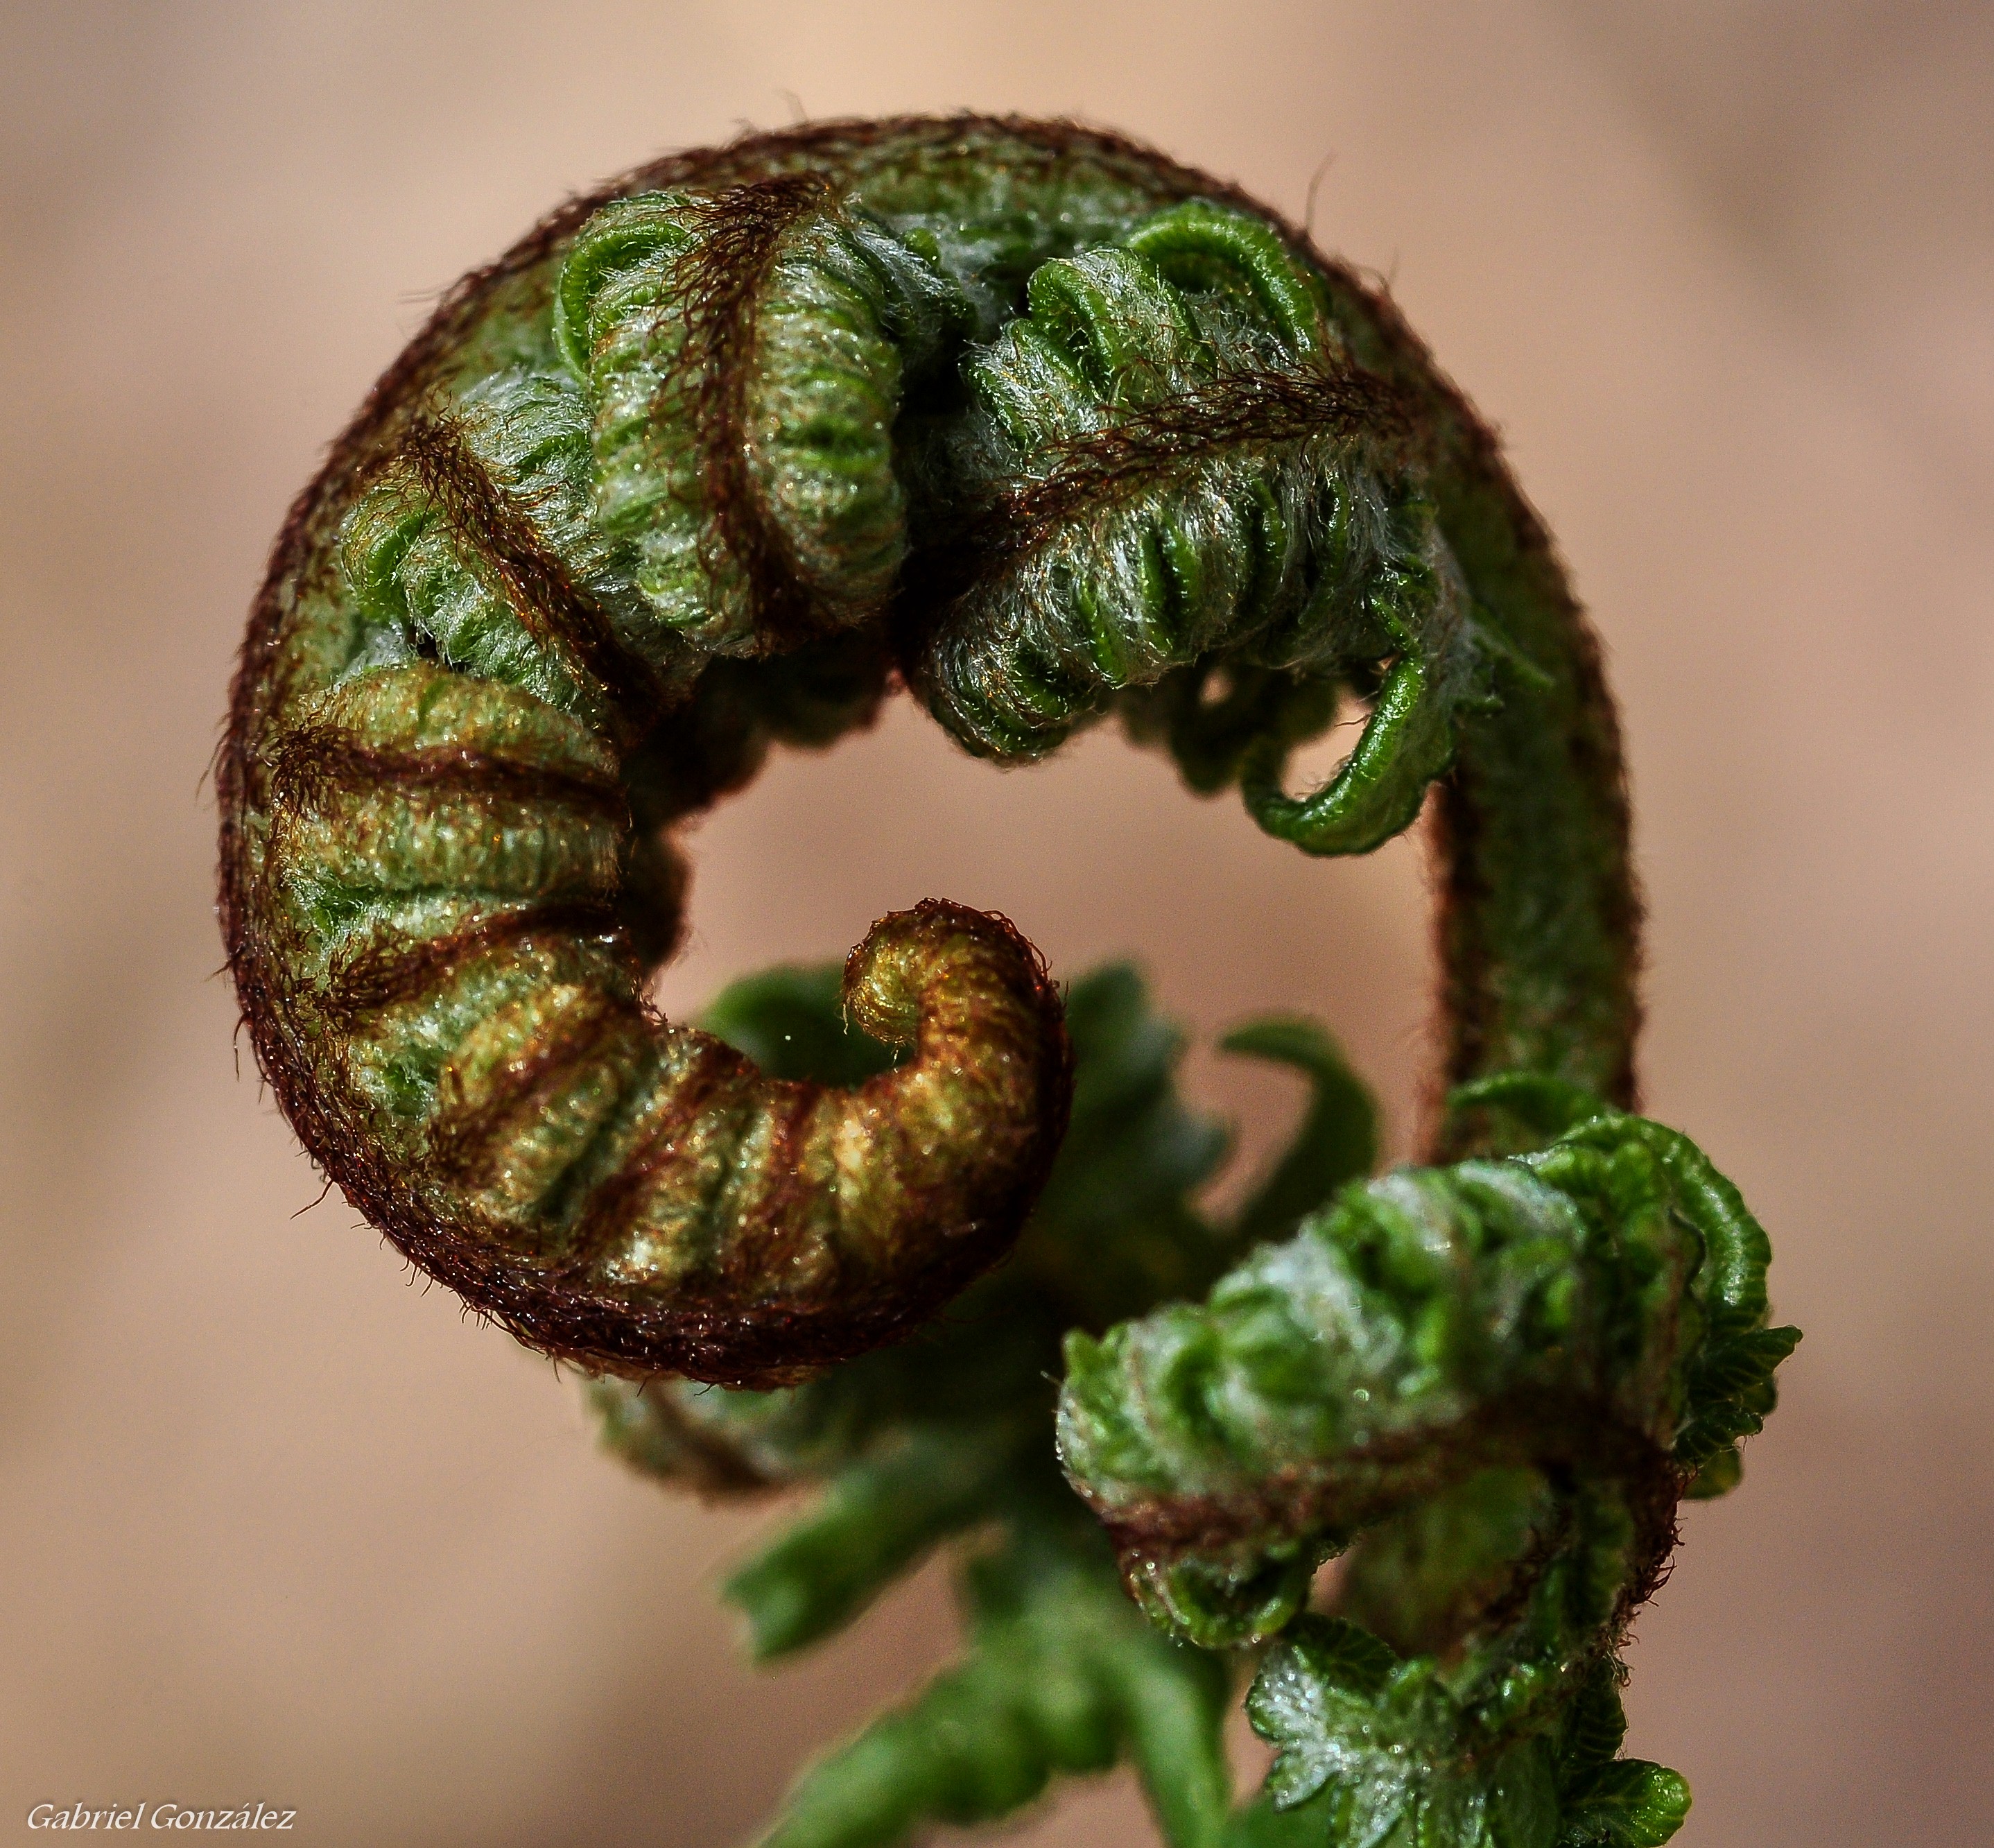
nature, branch, plant, photography, leaf, flower, green, produce, macro, botany, flora, fern, flowers, close up, naturaleza, flores, galicia, pontevedra, espana, nikond90, ggl1, gaby1, xovesphoto, gphoto, sigma105mm, macro photography, pontevedragaliciaespa a, flowering plant, plant stem, land plant, ferns and horsetails, fiddlehead fern